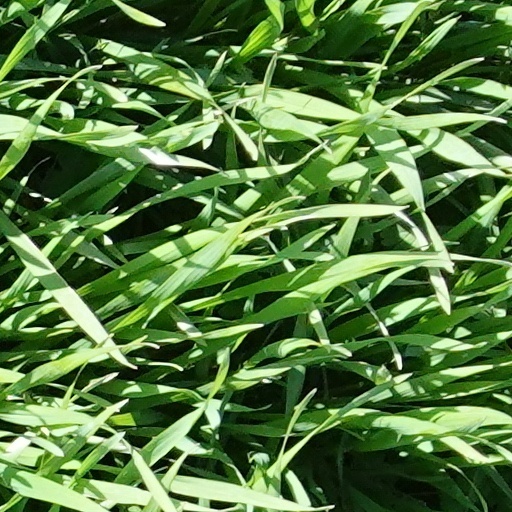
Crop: wheat